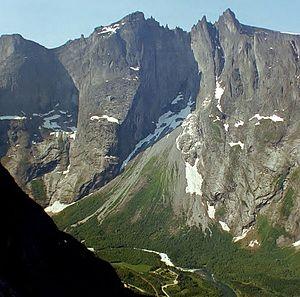
Trollveggen est une partie du massif montagneux Trolltindene dans les Alpes de Romsdal, près d'Åndalsnes et de Molde, sur la côte ouest de la Norvège. C'est la plus haute paroi rocheuse verticale en Europe allant jusqu'à 1 100 mètres de sa base au sommet. Trollveggen est une voie d'escalade et point de base jumping réputé, bien que cette dernière pratique soit illégale depuis 1986.